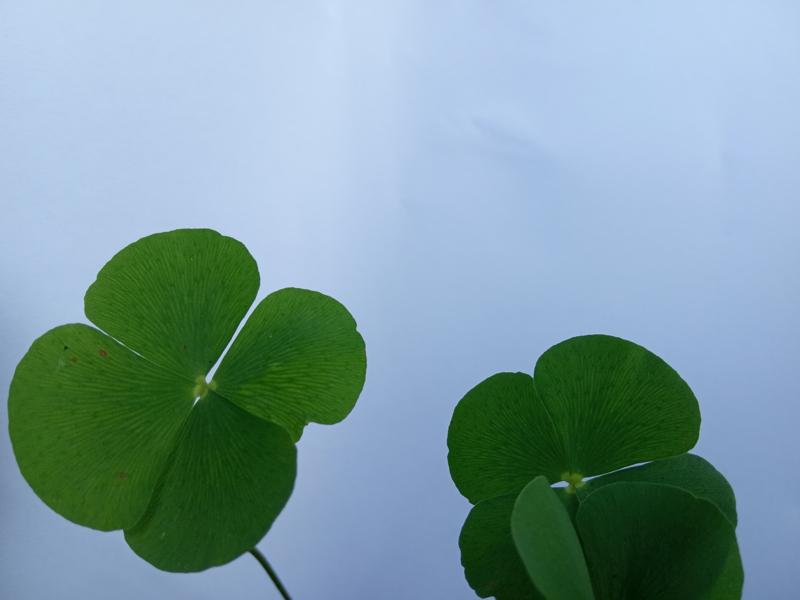
Weed species: Marsilea minuta